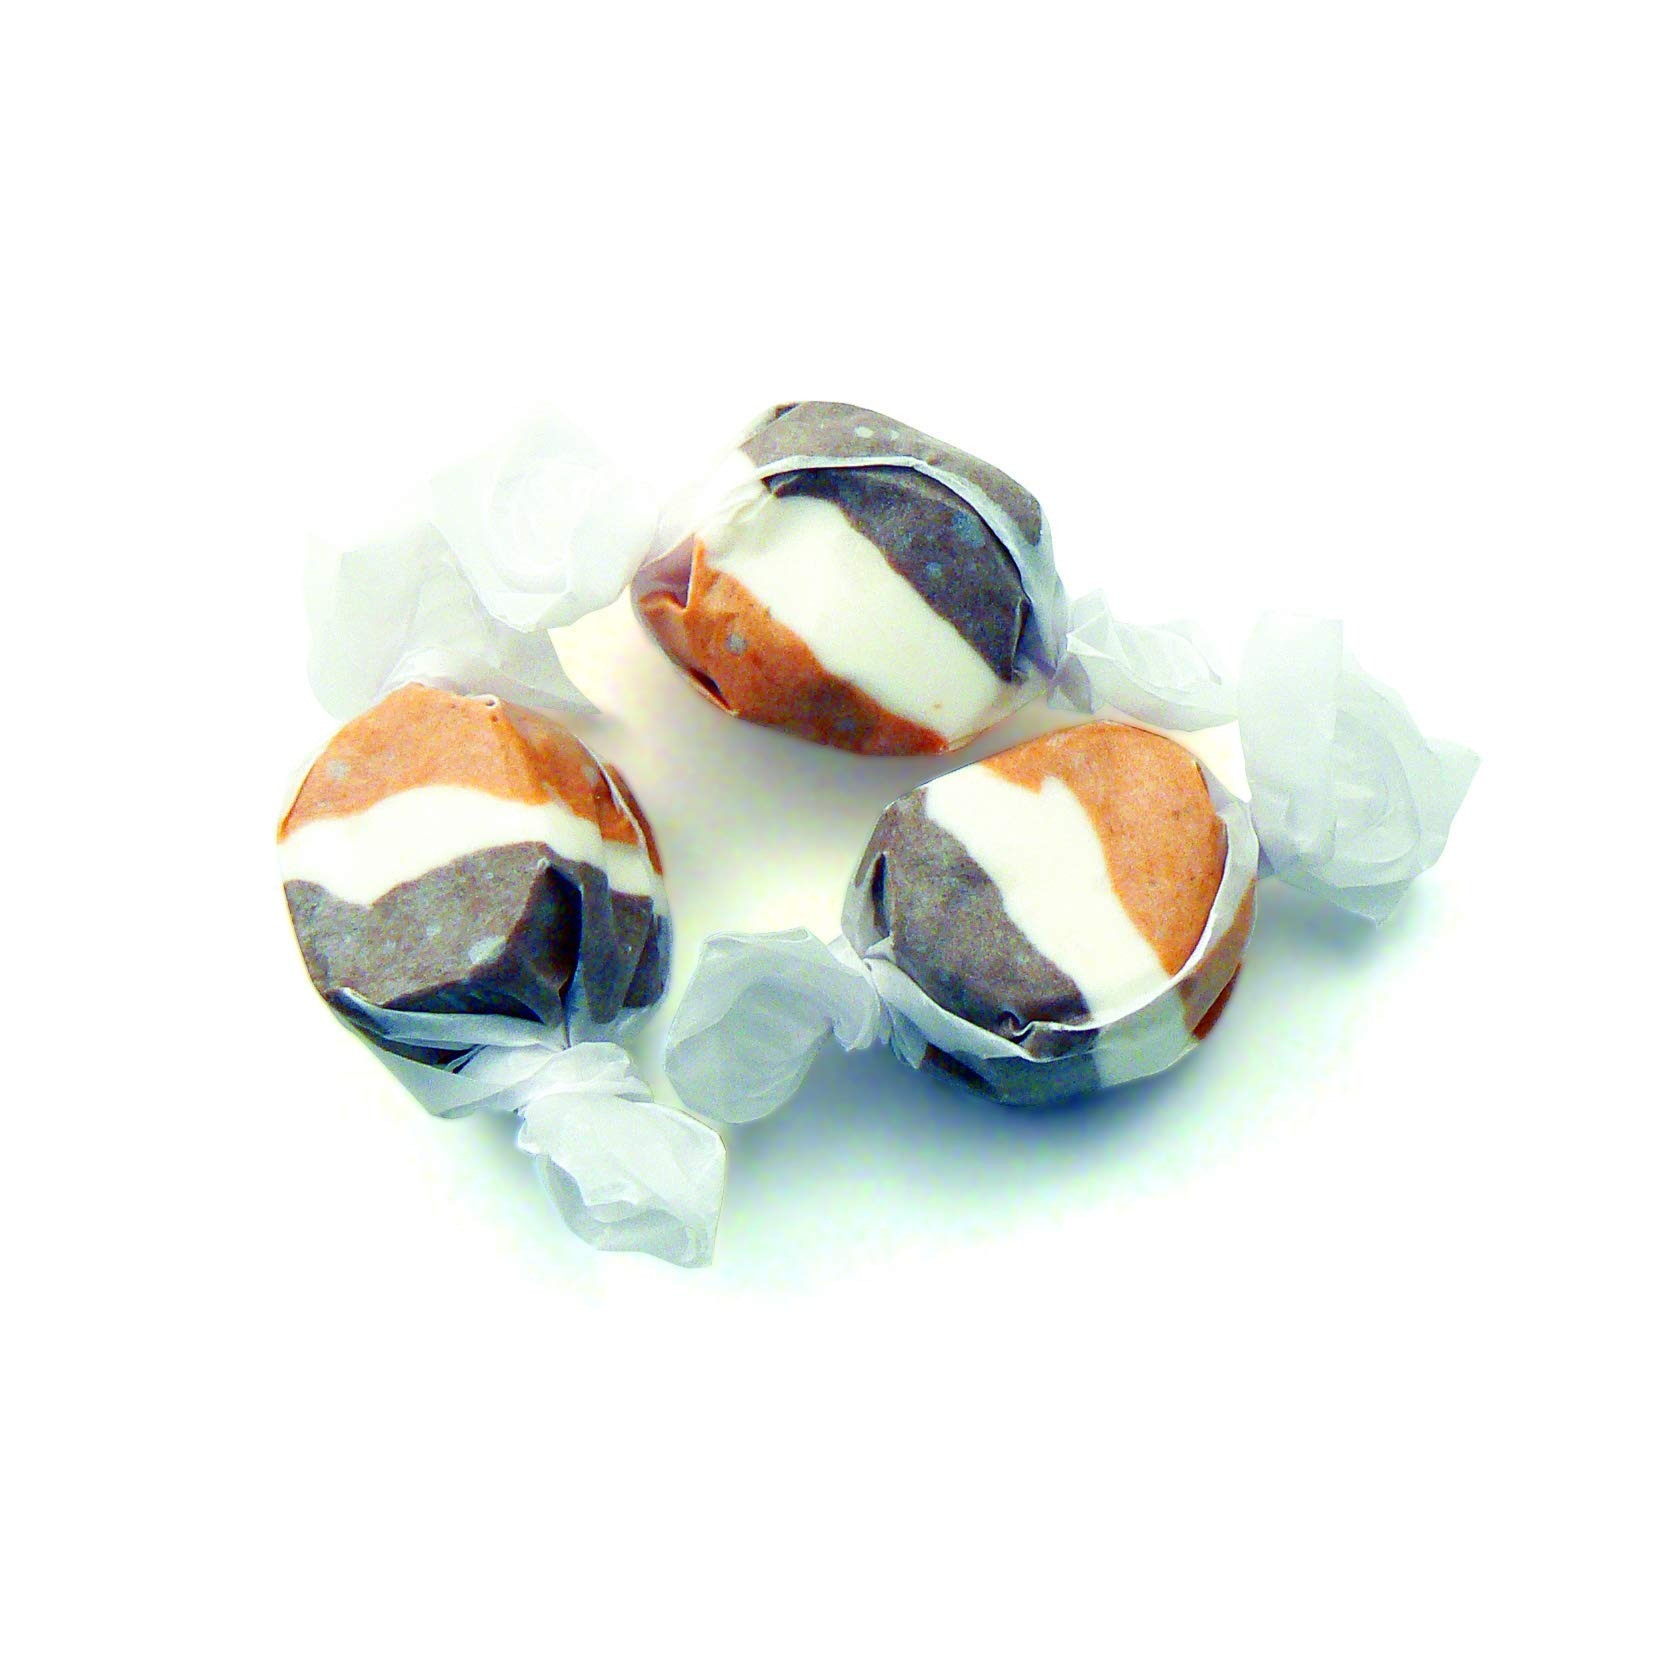
Item Name: Sweet Salt Water Taffy, S'mores, 3 Pound
Bullet Point 1: NOSTALGIA WITH A TWIST: Sweet Candy Company has the old-time nostalgia of a classic candy shoppe while always keeping an eye forward to discover innovative trends, flavors, and candies.
Bullet Point 2: FAMILY-MADE IN THE USA: Sweet Candy Company is a fifth-generation family business that began in 1892, so we're serious about bringing family together over a fun, sweet treat.
Bullet Point 3: PERFECT FOR PARTIES: When bought in bulk, Sweet Candy Company products are great for wedding bars, gender reveals, birthday parties, and other gatherings. The bright colors make perfect table fillers!
Bullet Point 4: GLUTEN-FREE AND KOSHER: Because we want everyone to join in on the fun, all Sweet Candy Company products are gluten-free and kosher. Enjoy without worry!
Bullet Point 5: AN ANYTIME SNACK: These candies can be enjoyed as a fun snack on hikes or road trips—or even just as a sweet surprise during the day. Everyone deserves a treat!
Product Description: Sweet Candy Company has been crafting quality candies since 1892, and today we remain a family-owned and operated American company. The third, fourth, and fifth generations of the family are actively involved in the day-to-day operations of the business. Because of this, we're serious about family. And there's no better way to bring family together than over a bag of sweet treats at the beach, on a road trip, or even just as an after-dinner surprise. We're dedicated to providing families with quality, nostalgic treats with a twist. Sweet candy or sour candy—we have it all! Our taffy candy comes in a variety of fun flavors ranging from classic to innovative. With flavors like Blue Raspberry, Chocolate, Orange Vanilla, Watermelon, Cinnamon, Strawberry Banana, Peppermint, Cotton Candy, and more, you're sure to find an assortment you love. Our fresh, chewy sweets will satisfy any sweet tooth. Even someone who isn't a huge candy fan can enjoy these treats. Whether you need some Christmas candy or just a sweet snack to stash around the house, our flavored taffy will melt in your mouth while packing big flavor.<br /><br />If you need candy for wedding bars, gender reveals, favor bags, Easter, a birthday party, or any other special occasion, we've got you covered with this colorful candy. The bright colors of these individually wrapped candies make them the perfect table fillers and great for crafting. Buying wholesale bulk candy is also much more cost-effective than running to the store to buy bags upon bags of candy. Let Sweet Candy Company provide quality candy for your next event, gathering, or family time with our Saltwater Taffy.
Value: 48.0
Unit: Ounce

Price: 38